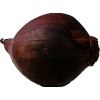
Label: red_onion